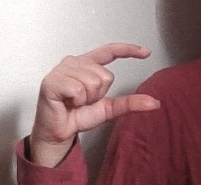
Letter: dal